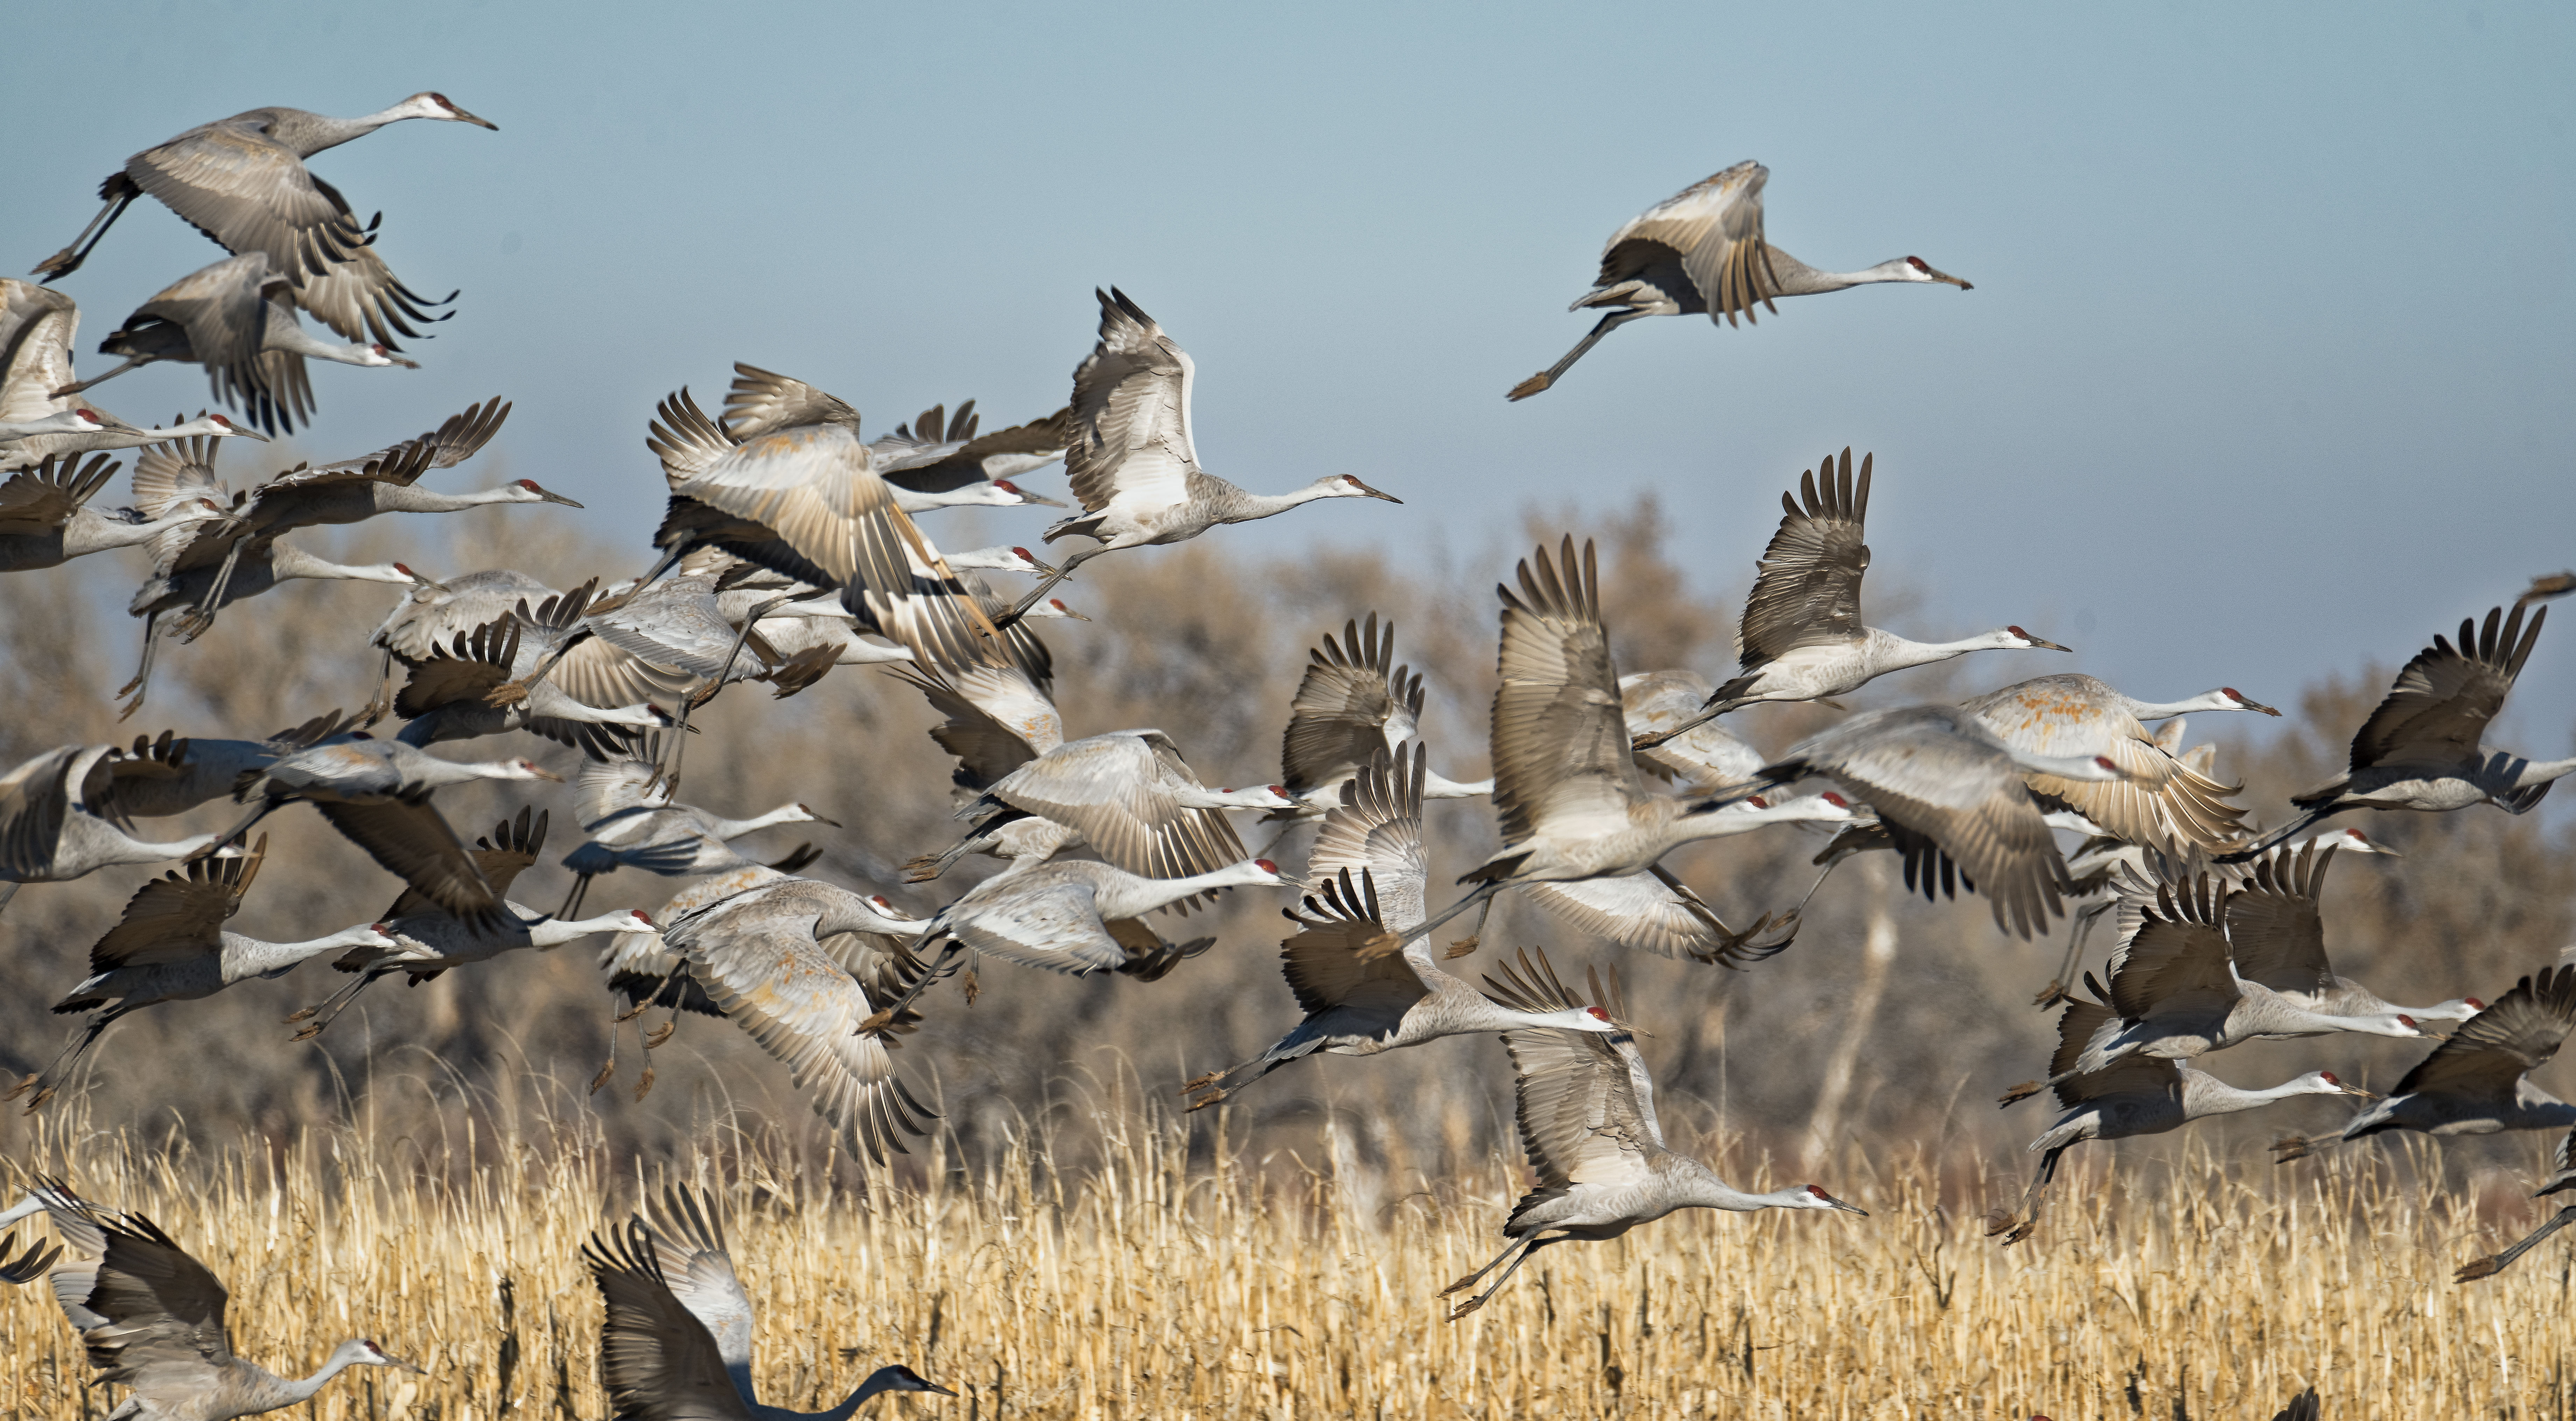
bird, prairie, flock, wildlife, fauna, cool image, goose, vertebrate, crane, i, water bird, shorebird, bird migration, animal migration, crane like bird